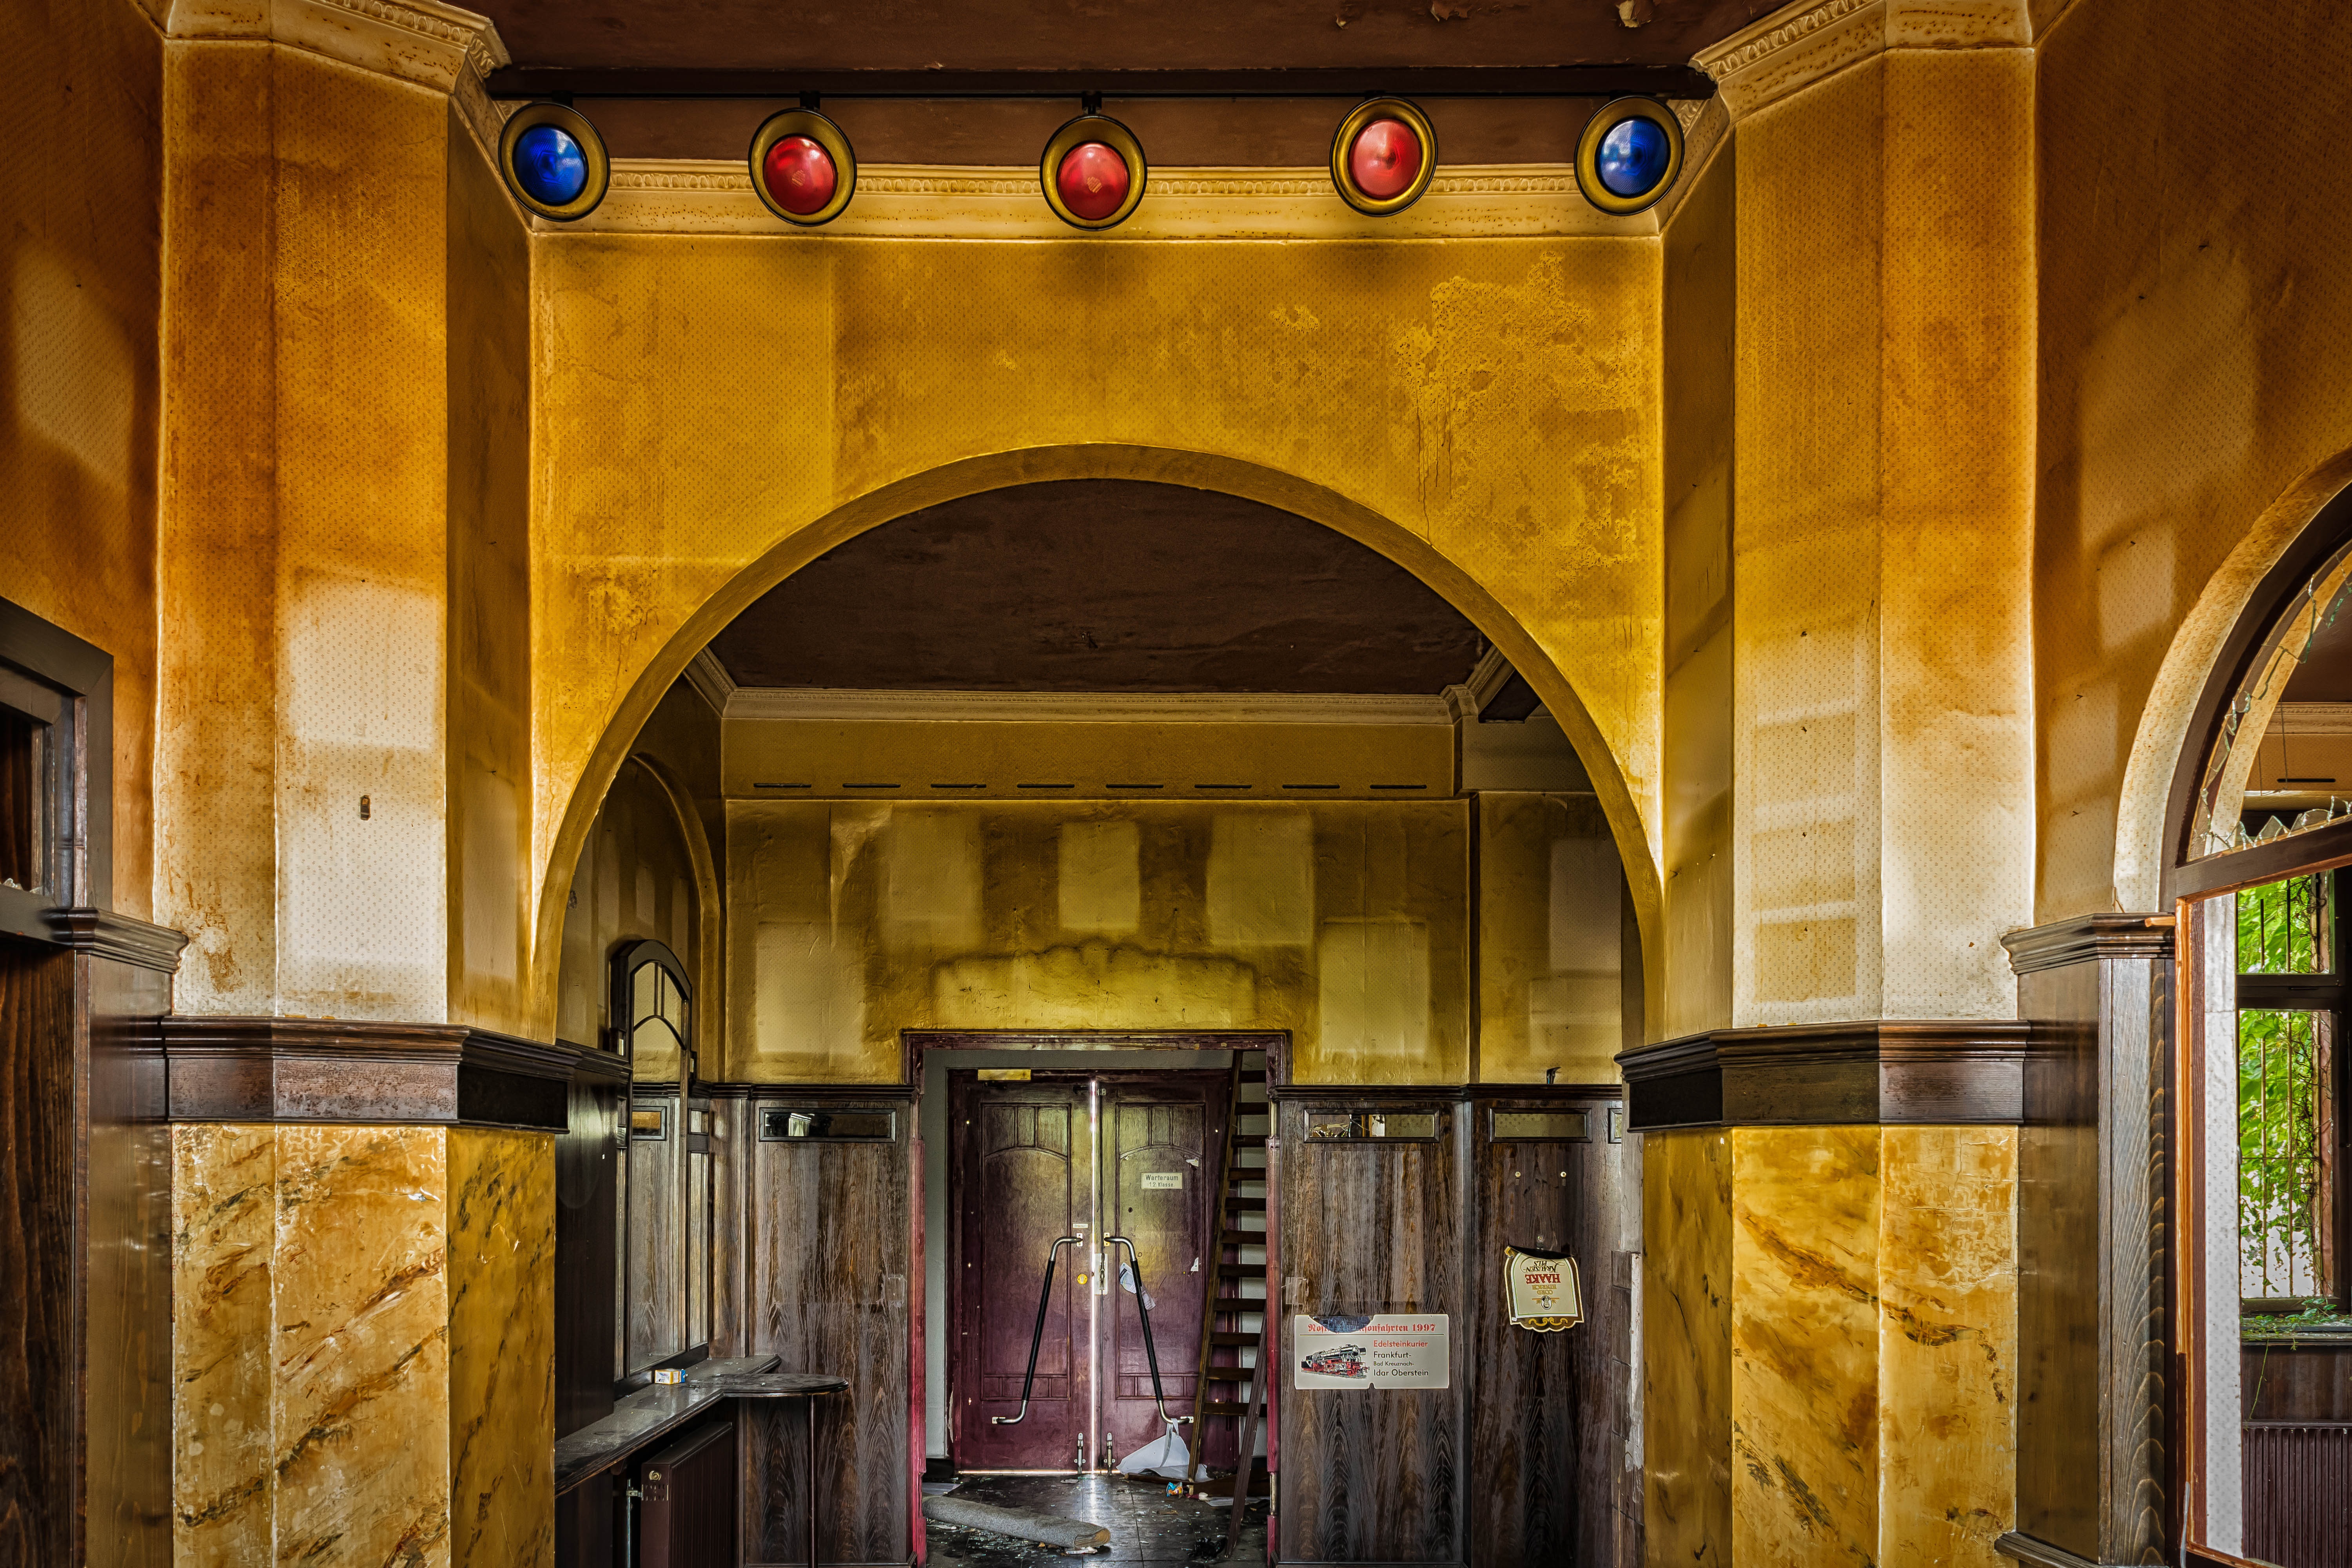
architecture, wood, window, bar, arch, color, space, facade, empty, yellow, door, interior design, tourist attraction, end, leave, pub, lost places, pforphoto, go to waste, urban area, ancient history